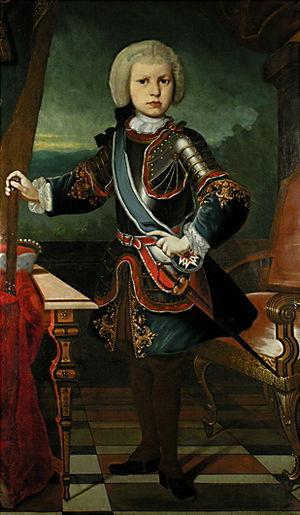
Maximilien III Joseph est Prince-Électeur de Bavière de 1745 à 1777.